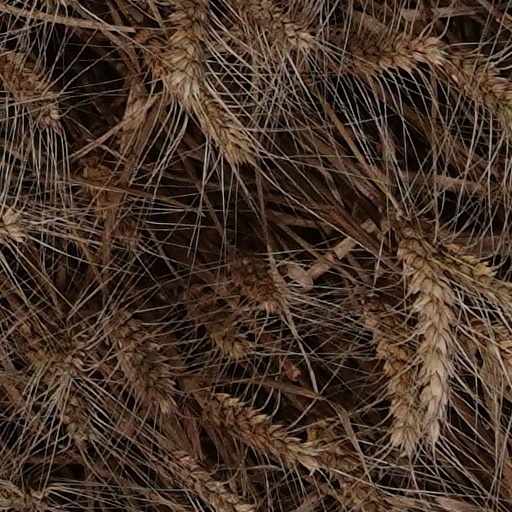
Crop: wheat